Jupiter's South Pole

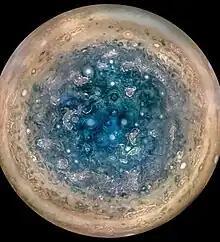
Photo of Jupiter's South Pole taken by the JunoCam on May 25, 2017

For the first time the South Pole of Jupiter was photographed in detail by the Juno spacecraft, which arrived to Jupiter in July 2016 and for the first time in history entered the polar orbit of Jupiter. At the same time, six cyclones were discovered at the South Pole: Оne in the center and five around it (their centers formed a close to regular pentagon), each about 4,500 km (2,800 mi.) in diameter, with a wind speed of about 360 km/h (220 mph), and all of them twisted clockwise. A similar picture at the North Pole of Jupiter presents nine cyclones of similar size: one in the center, and eight around it, rotating counterclockwise.